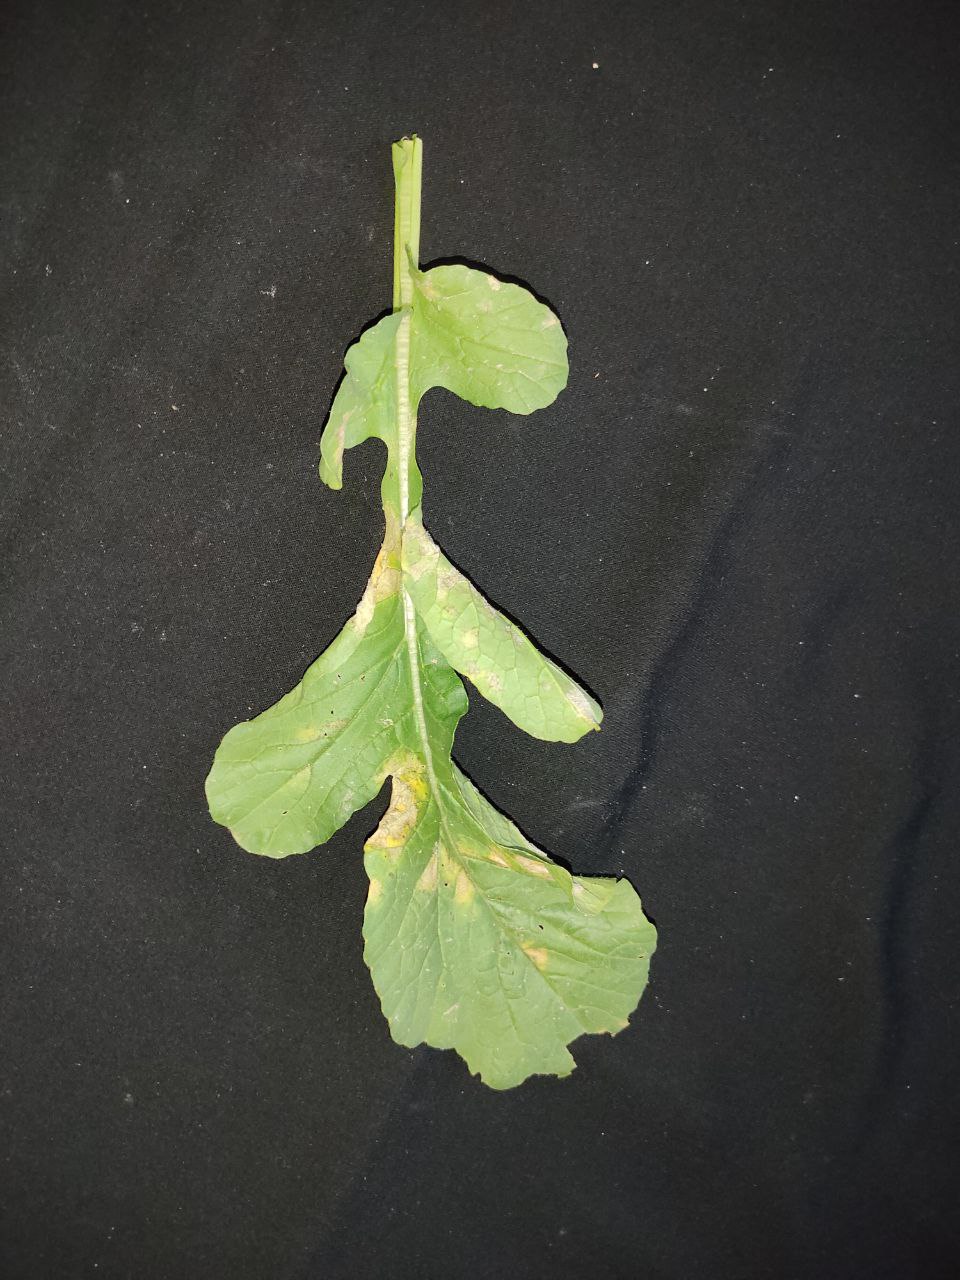
Label: Mosaic virus